Jörg van Nieuwenhuijzen

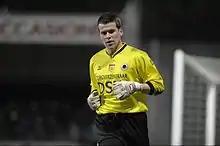
van Nieuwenhuijzen with Excelsior in 2008

Jörg van Nieuwenhuijzen (born 22 August 1978) is a retired former professional Dutch football player who played as a goalkeeper in the top tiers of Dutch Football for RBC Roosendaal, Excelsior Rotterdam, and Heracles Almelo. After his playing career, he emigrated to Canada and became a sports entrepreneur. He co-founded Dutch Connections FC, a Toronto-based soccer service provider affiliated with Feyenoord from Rotterdam. In 2019, he founded a Toronto-based international sports consulting company.